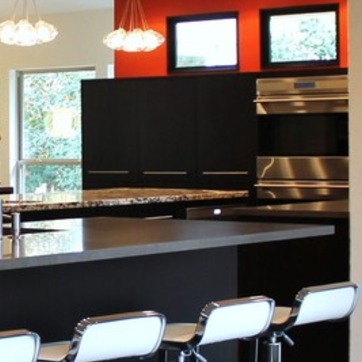
Material: polishedstone